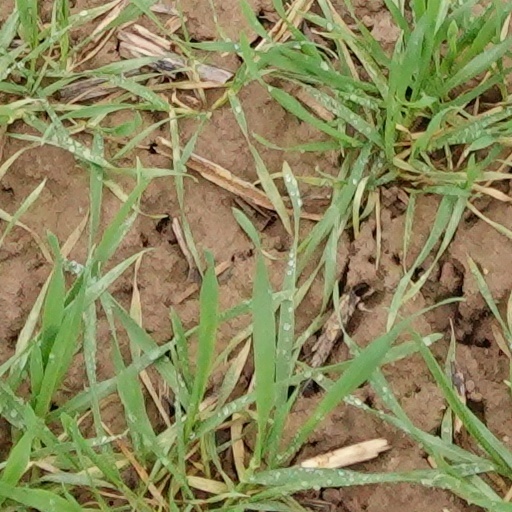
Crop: wheat